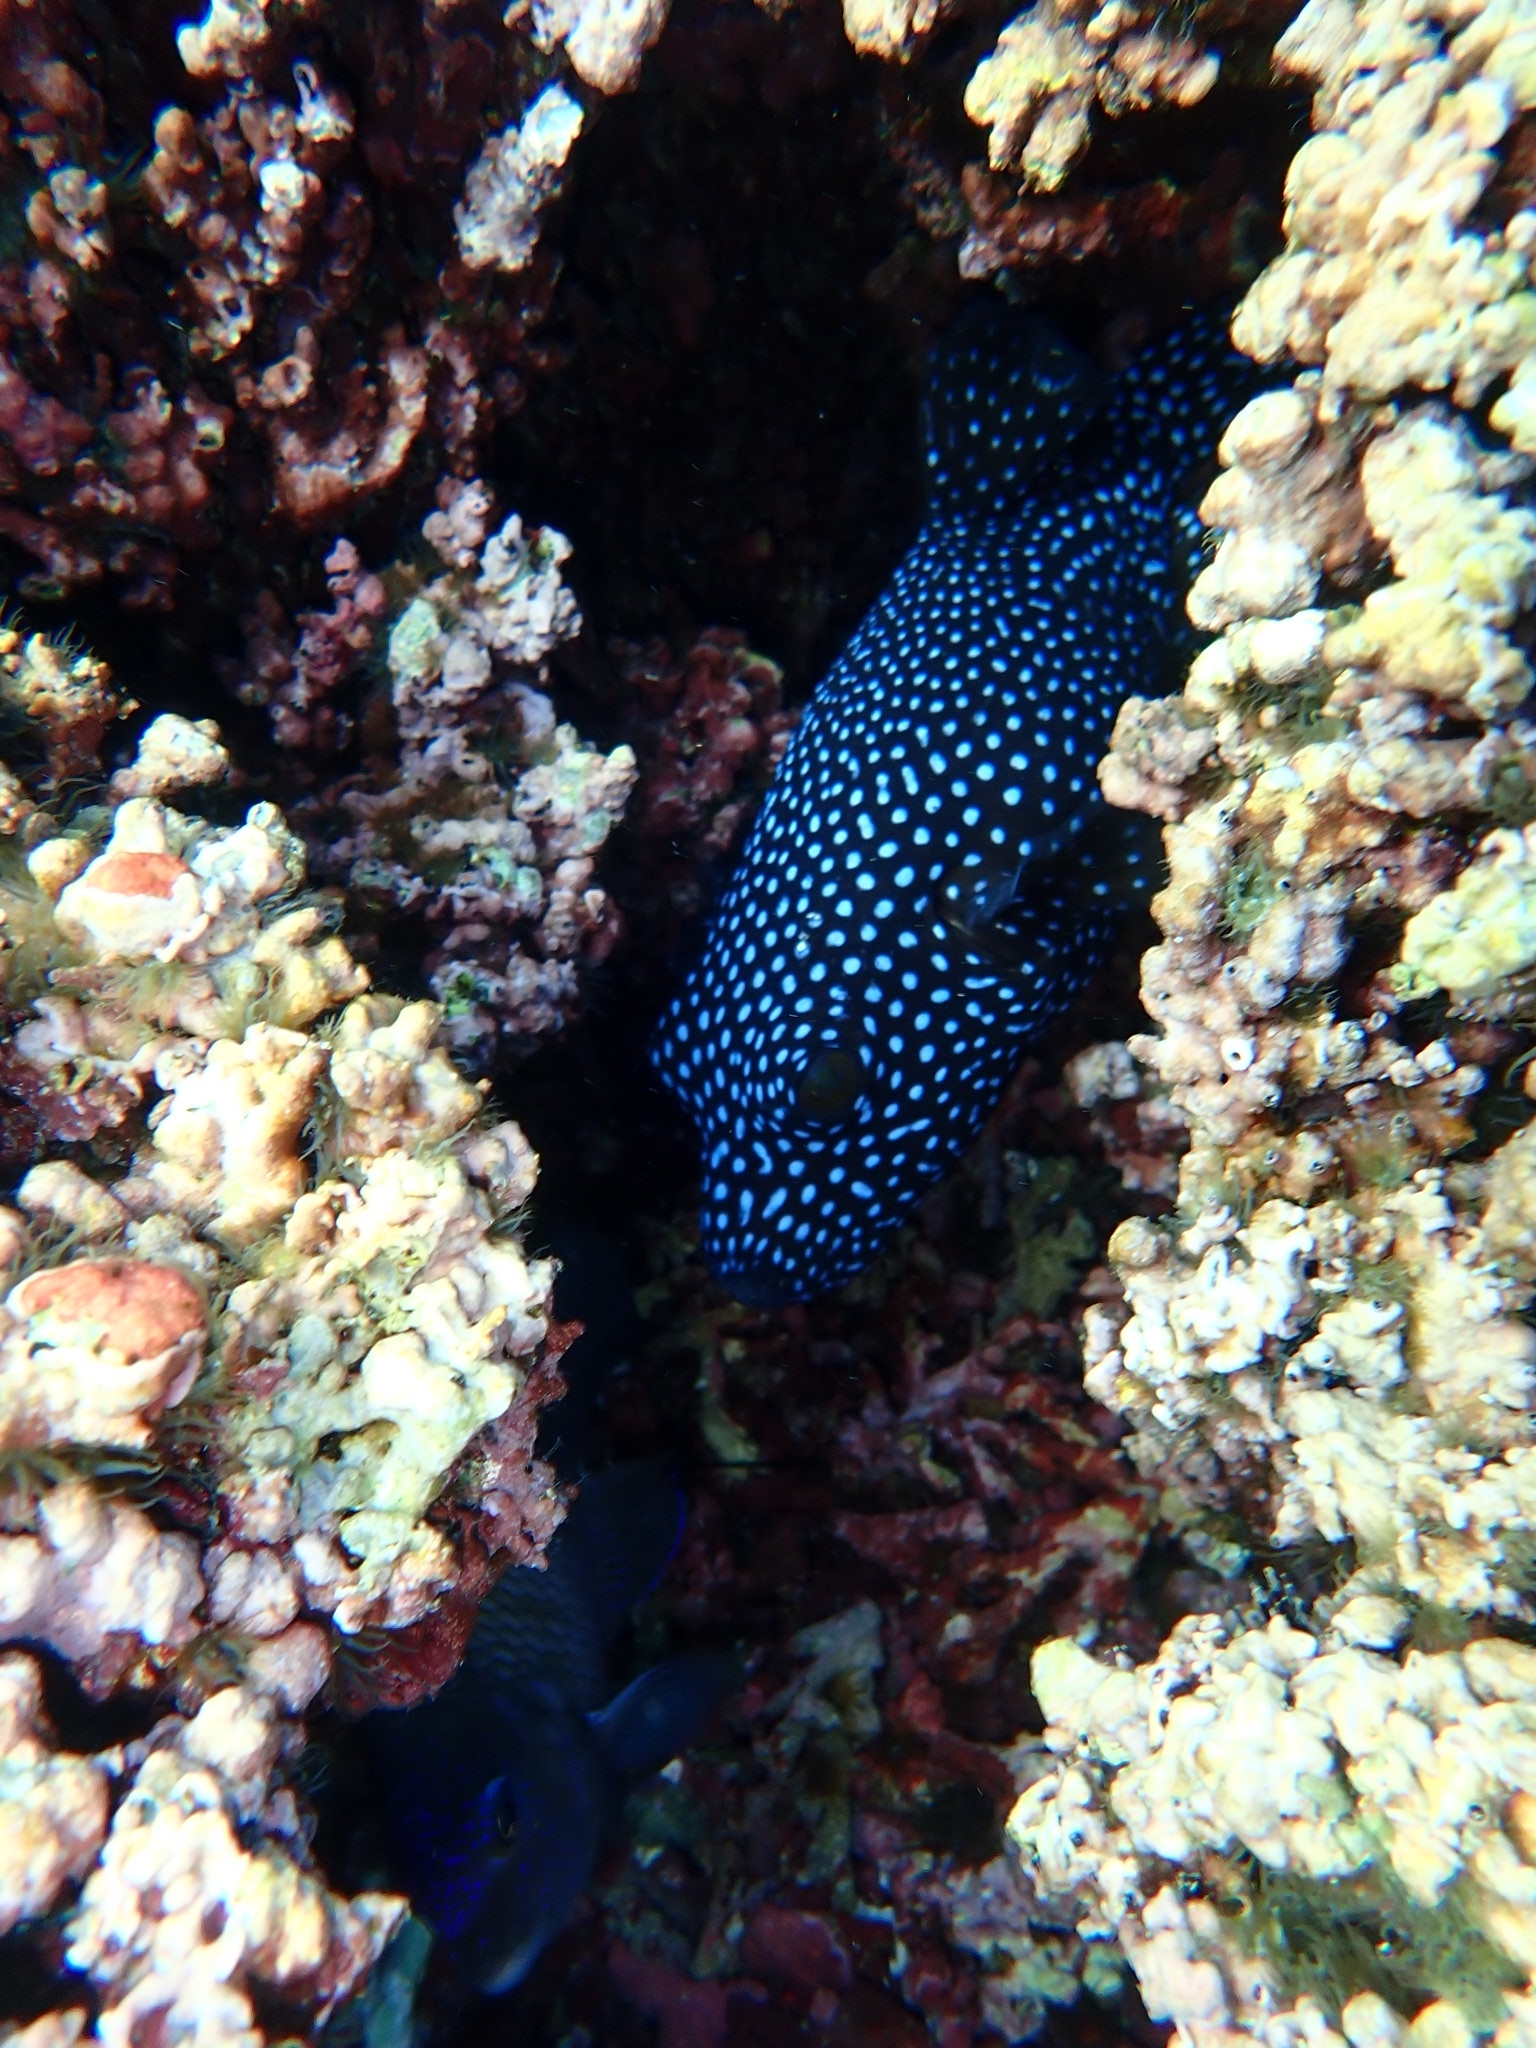
Arothron meleagris (Guineafowl Puffer)